Andreas Paraschos

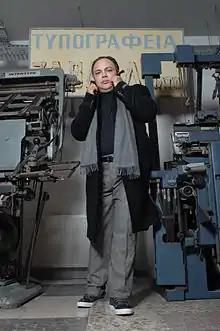
Andreas Paraschos at printing house

Andreas Paraschos (born April 1958) is a Cypriot journalist known for being the former director of Kathimerini, a daily morning newspaper published in Nicosia, Cyprus.